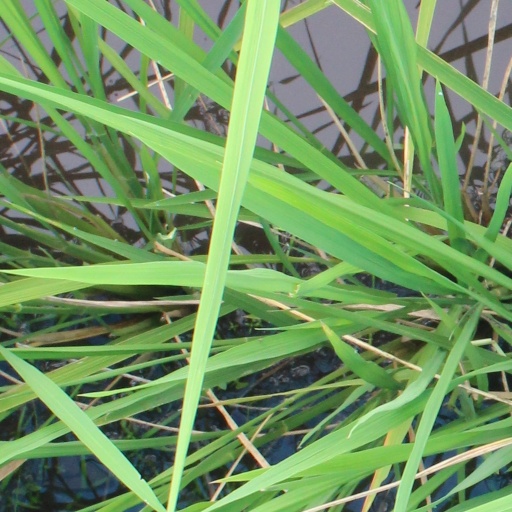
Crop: rice